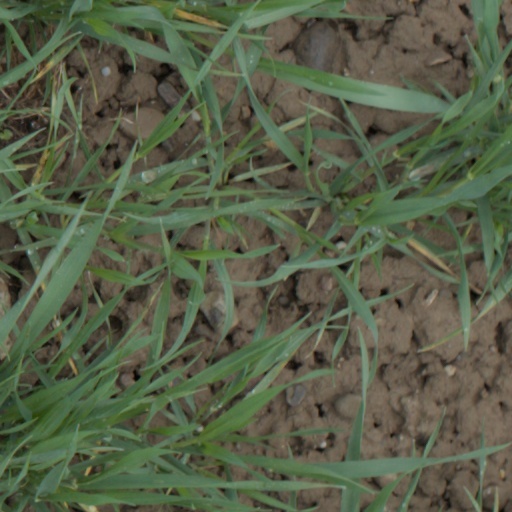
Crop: wheat